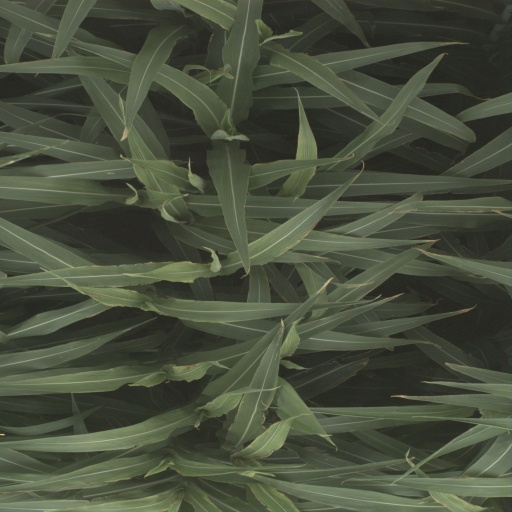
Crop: sorghum